New Moon (1940 film)

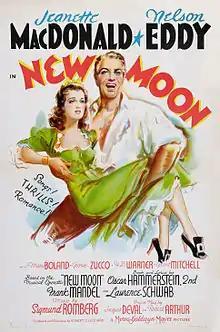
Theatrical release poster

New Moon is a 1940 American musical film released by Metro-Goldwyn-Mayer and directed by Robert Z. Leonard, with uncredited direction by W. S. Van Dyke.